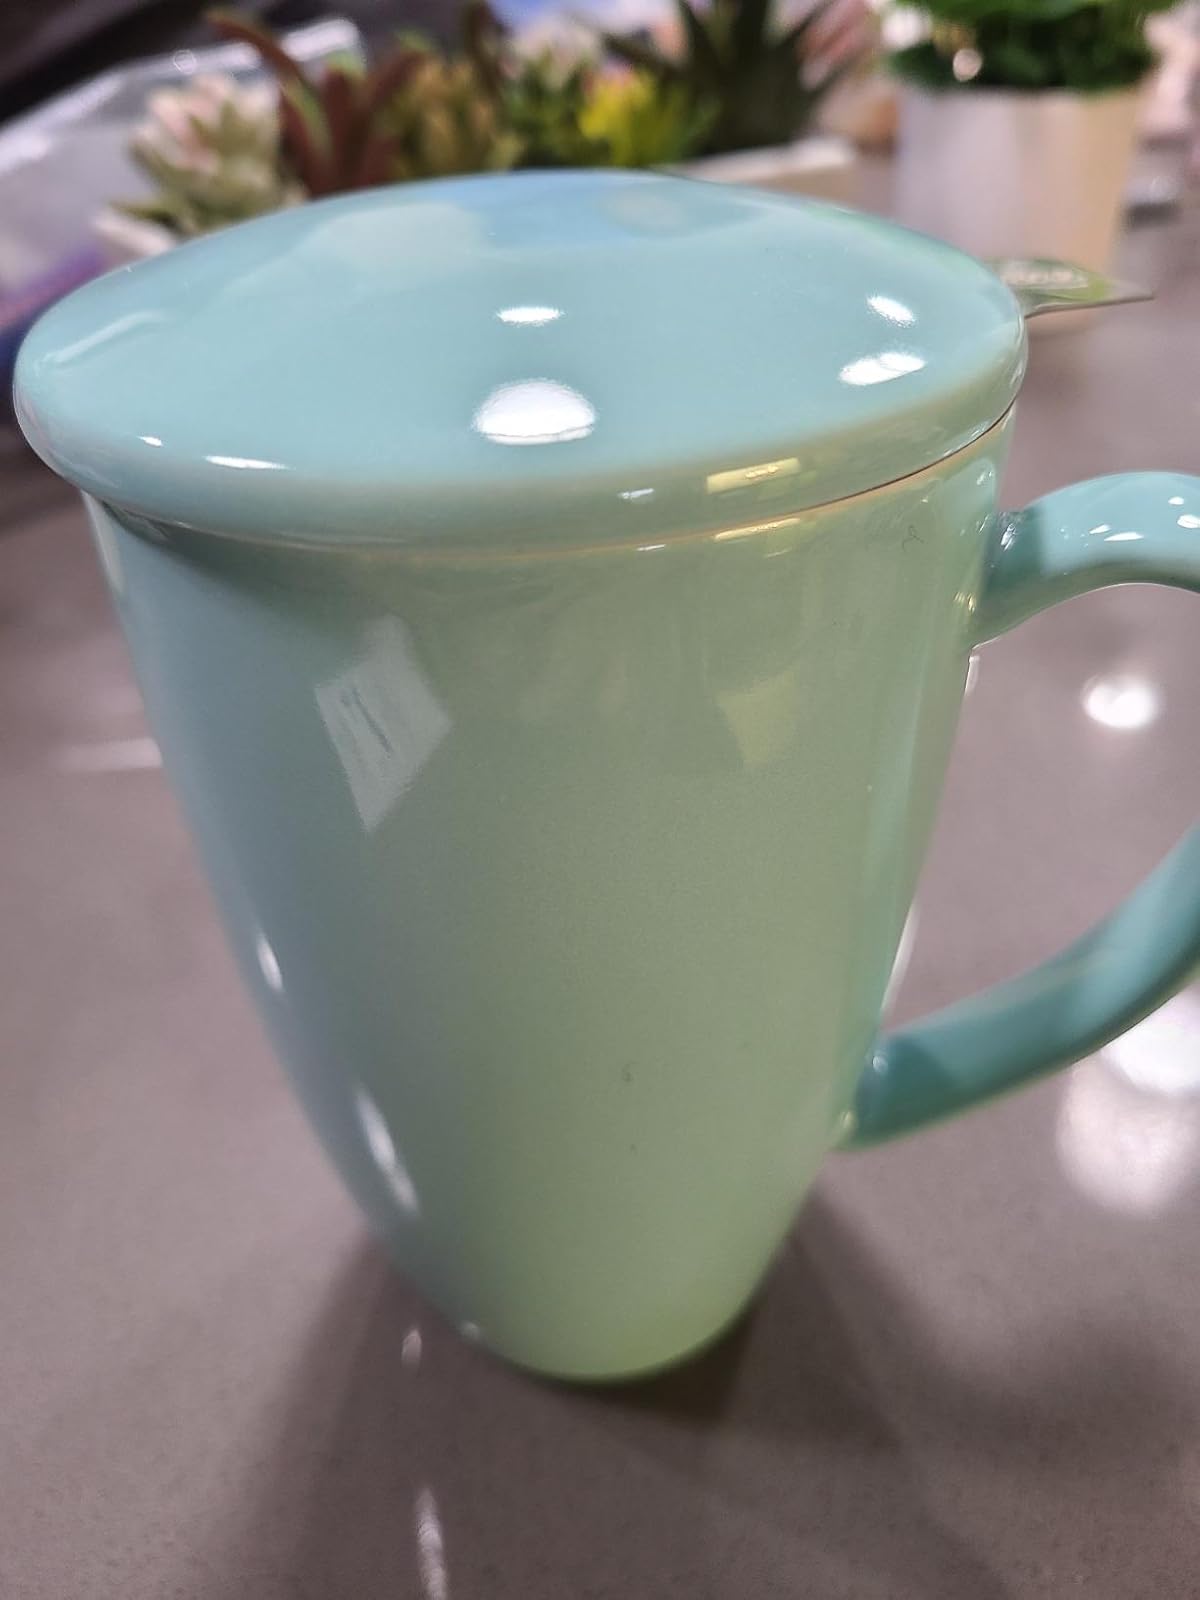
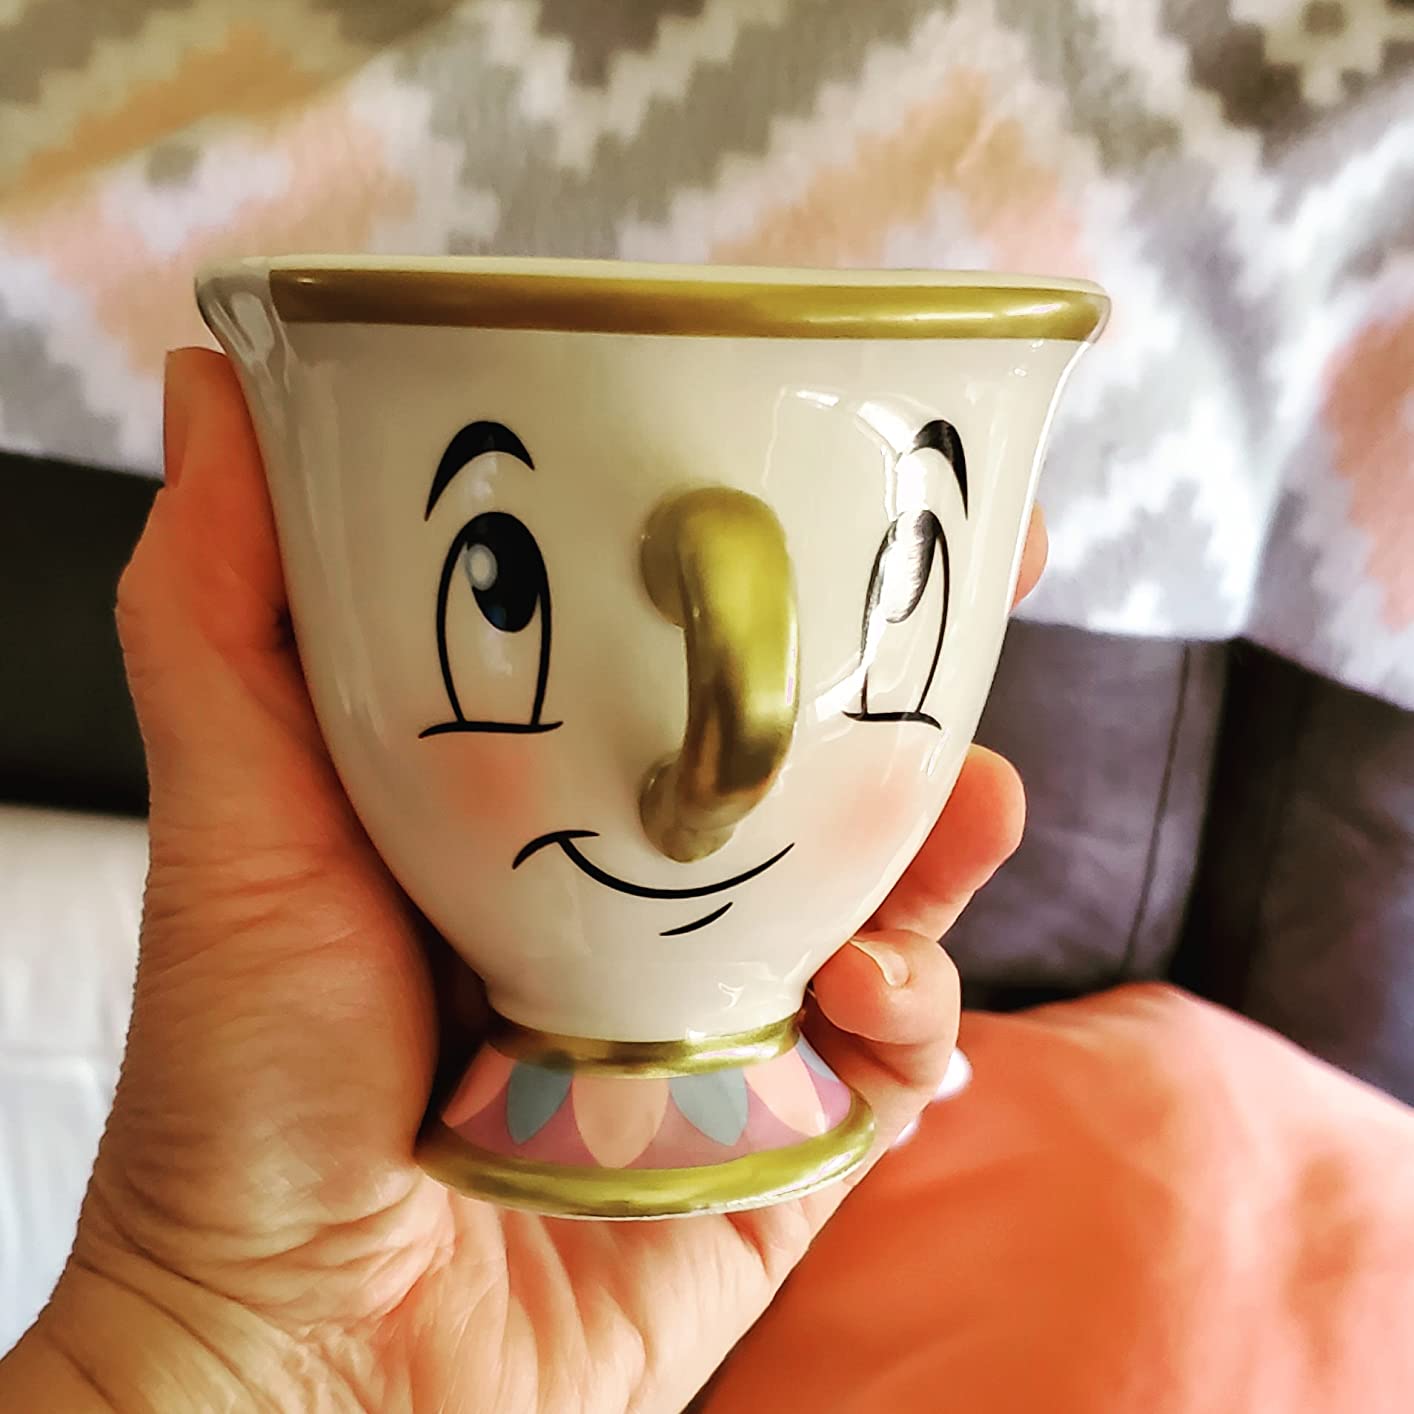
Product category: items_mug
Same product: no